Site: brandenburg
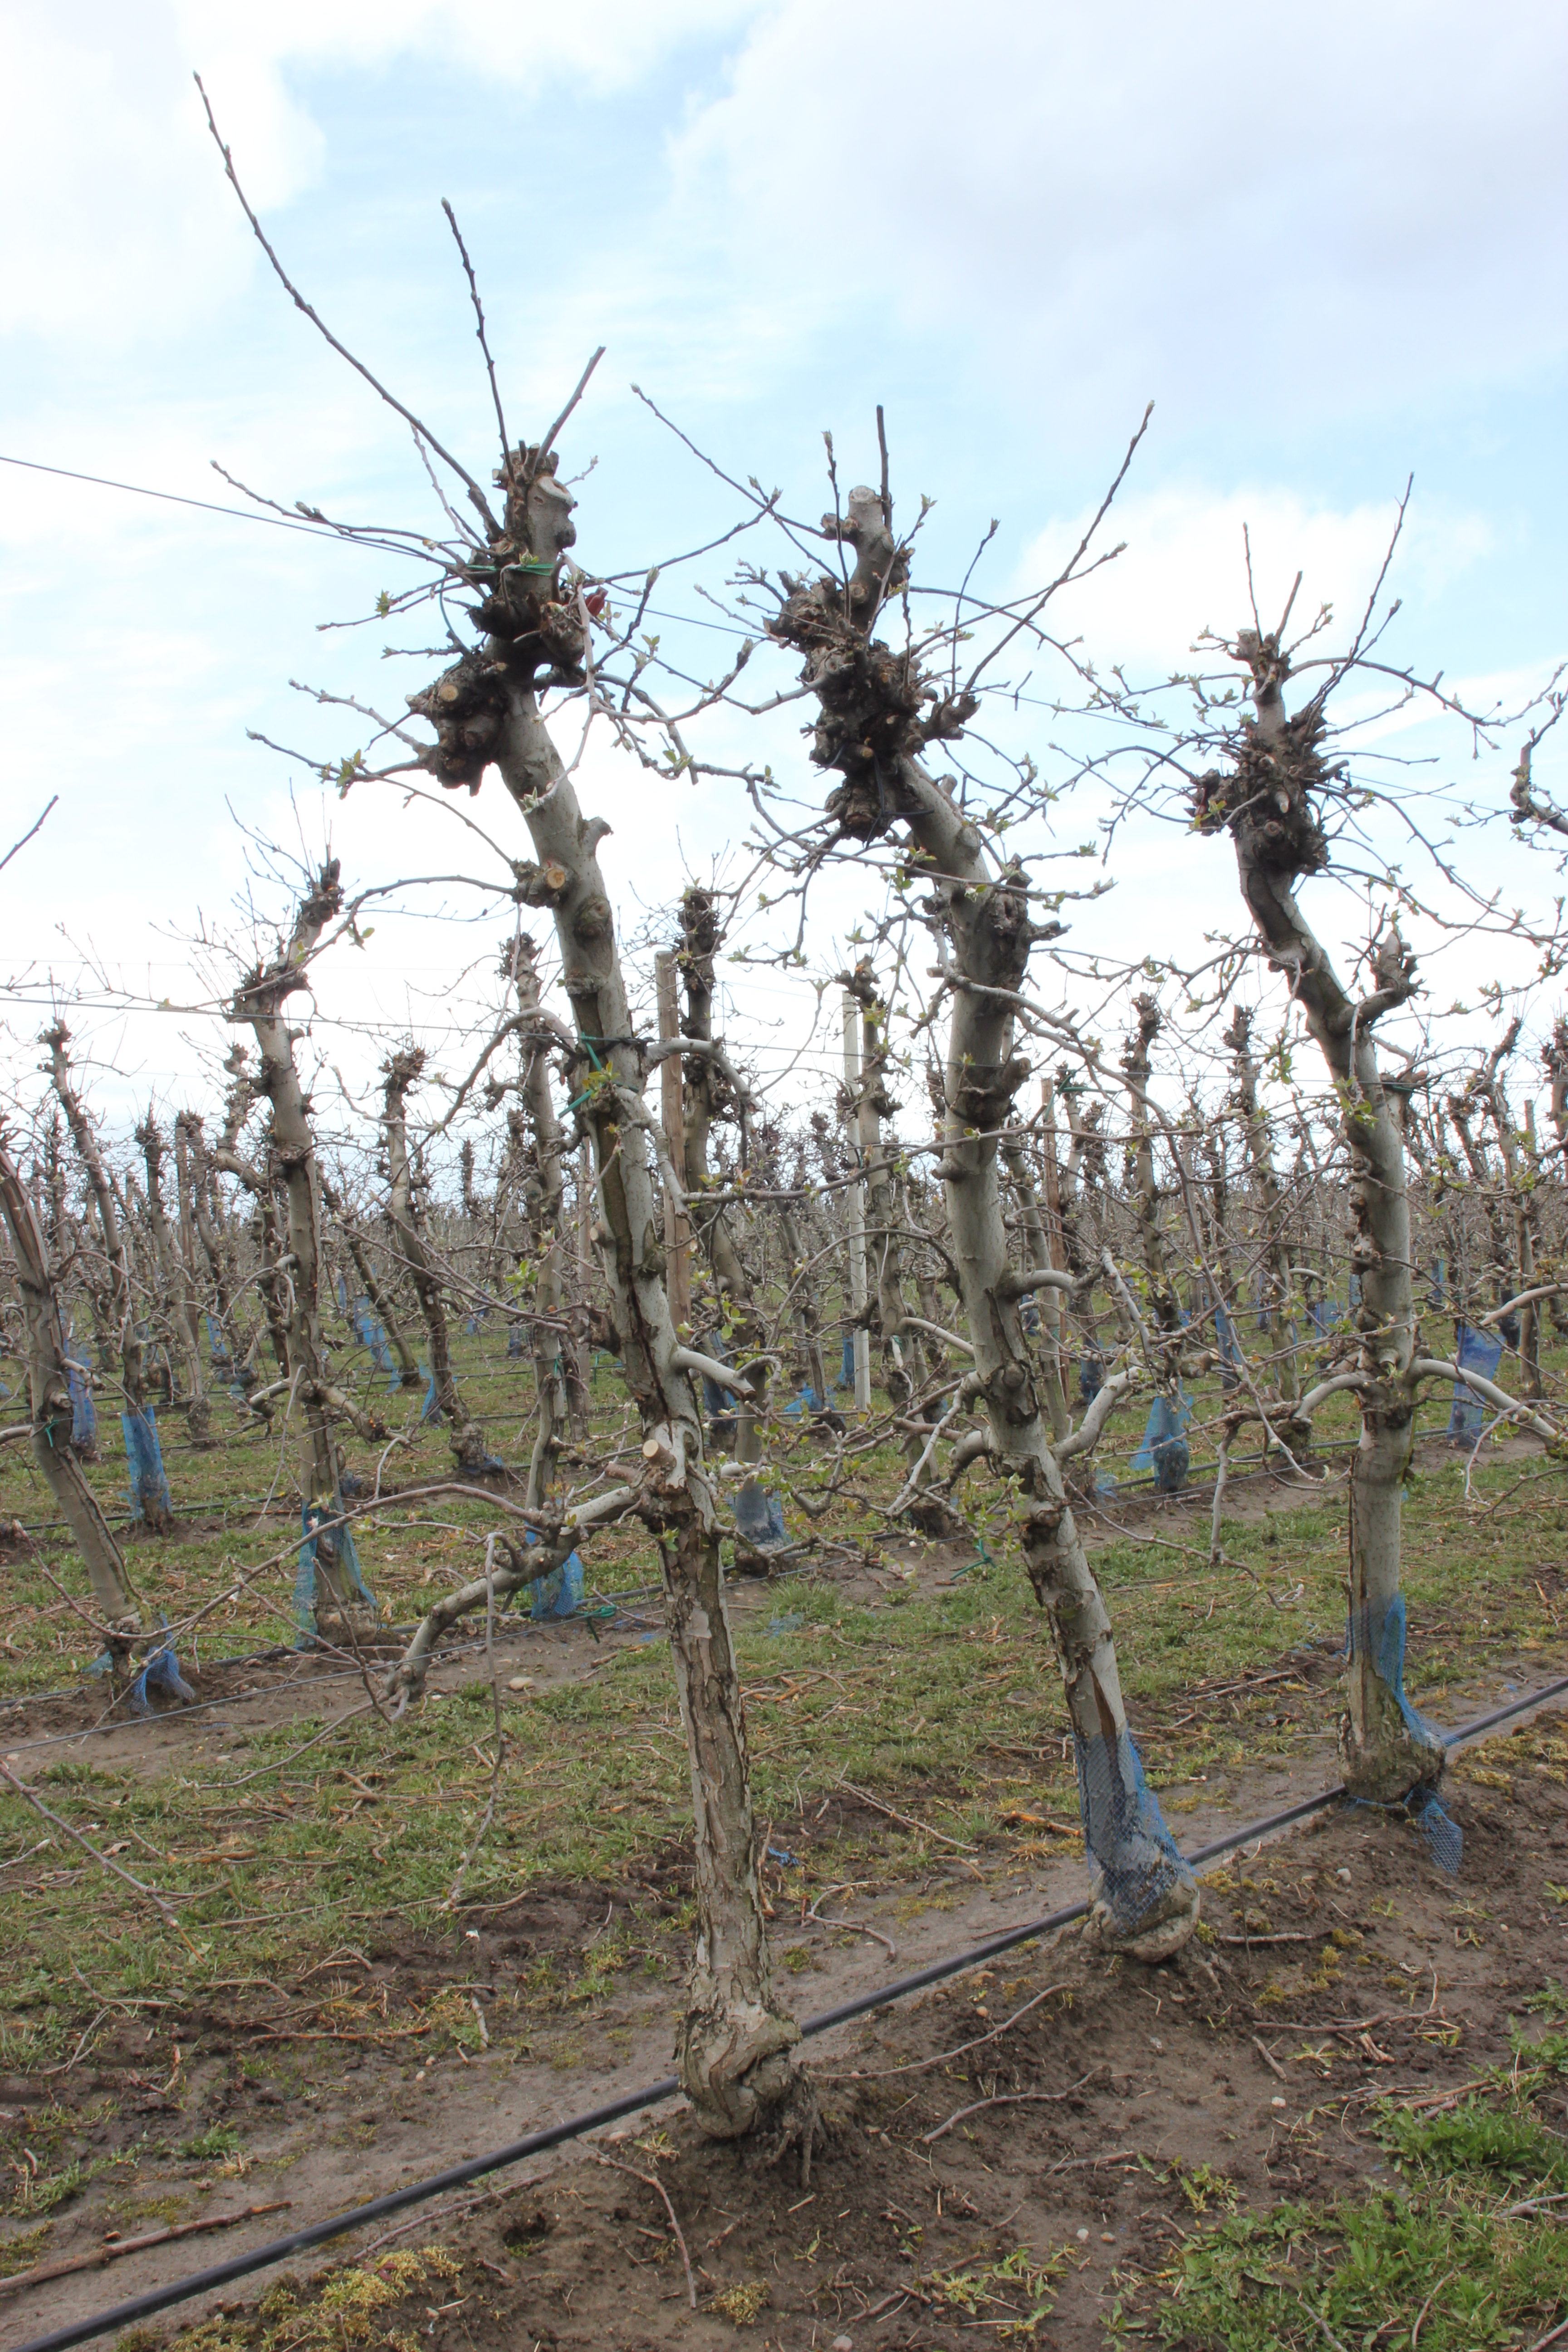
Growth stage (BBCH 55): Inflorescence emergence